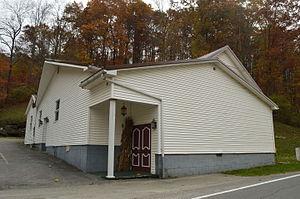
Metz est une zone non incorporée du Comté de Marion en Virginie-Occidentale.